Mariano de Aycinena y Piñol

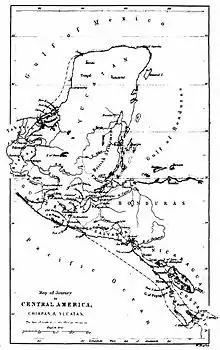
Map olf Guatemala in 1829. Note that borders with Mexico, Yucatán and Chiapas are not defined.

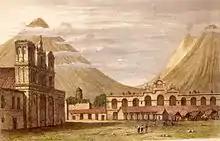
Plaza Central of Antigua Guatemala in 1829. the old Palacio de la Capitanía General was still destroyed after the 1773 earthquake.

After his victory in San Miguelito, Morazán's army increased in size given that a lot of voluntaries from Guatemala joined him. On March 15, when Morazan and his army were on their way to occupy their previous positions, they were intercepted by federal troops in Las Charcas. However, Morazán had a better position and smashed the federal army. The battle field was left littered with corpses, while the allies took a great number of prisoners and weaponry. The allies continued to recapture their old positions in San José Pinula and Aceituno, and place Guatemala City under siege once again. General Verveer, Ambassador from the ruler of The Netherlands and Belgium before the Central American government and who was in Guatemala to negotiate the construction of a transoceanic canal in Nicaragua, tried to mediate between the State of Guatemala and Morazán, but did not succeed. Military operations continued, with great success for the allies.